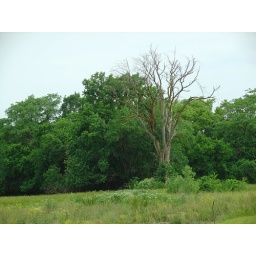
tree by house